Helena Bonham Carter

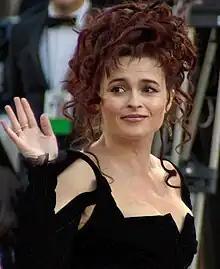
Bonham Carter in 2011

Helena Bonham Carter (born 26 May 1966) is an English actress. Known for her portrayals of eccentric women in blockbusters and independent films, particularly period dramas, her accolades include a BAFTA Award and an Emmy Award, in addition to nominations for two Academy Awards and nine Golden Globe Awards.